Nakamura-ku, Nagoya

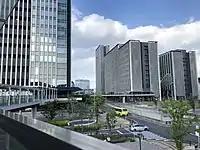
Sasashima-raibu 24

The Central Japan Railway Company has its headquarters in the JR Central Towers in Meieki. Aoki's Pizza has its headquarters in Nakamura-ku. DMG Mori Seiki has its headquarters in Nakamura-ku.